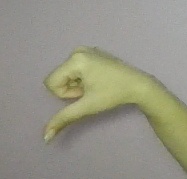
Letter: waw